The Leaky Establishment

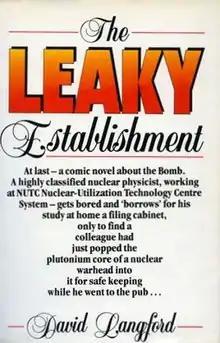
First edition

The Leaky Establishment is a novel by David Langford, first published in June 1984 by Frederick Muller Ltd. It was re-issued, with an introduction by Terry Pratchett, in 2001 by Big Engine, and then July 2003 by Cosmos Books.